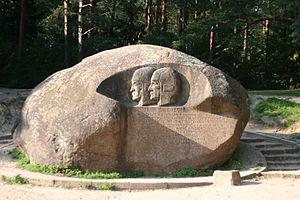
Le rocher Puntukas, la seconde plus grosse pierre de Lituanie.
Cet article recense les blocs erratiques.
Anykščiai est la capitale du district d'Anykščiai inclus dans l'apskritis d'Utena en Lituanie. La ville est située au confluent de deux rivières la Šventoji et l'Anykšta. Cette dernière a donné son nom à la ville.